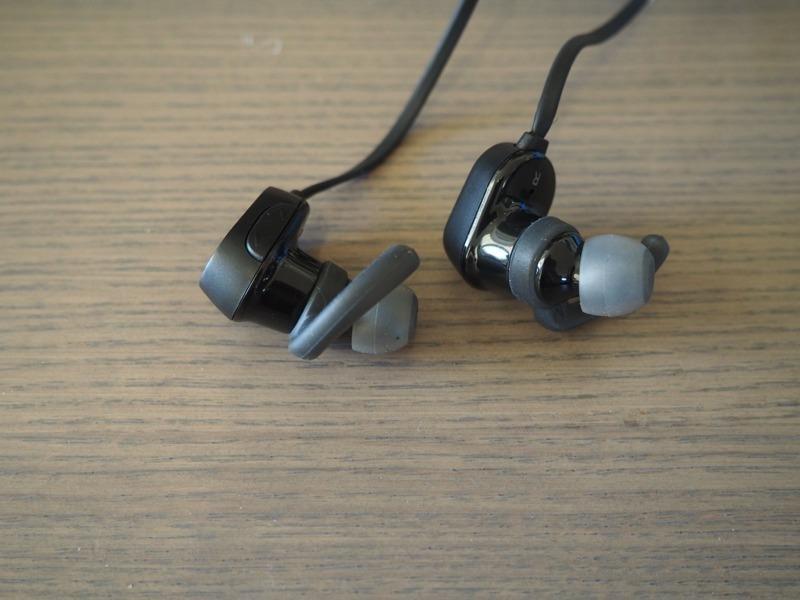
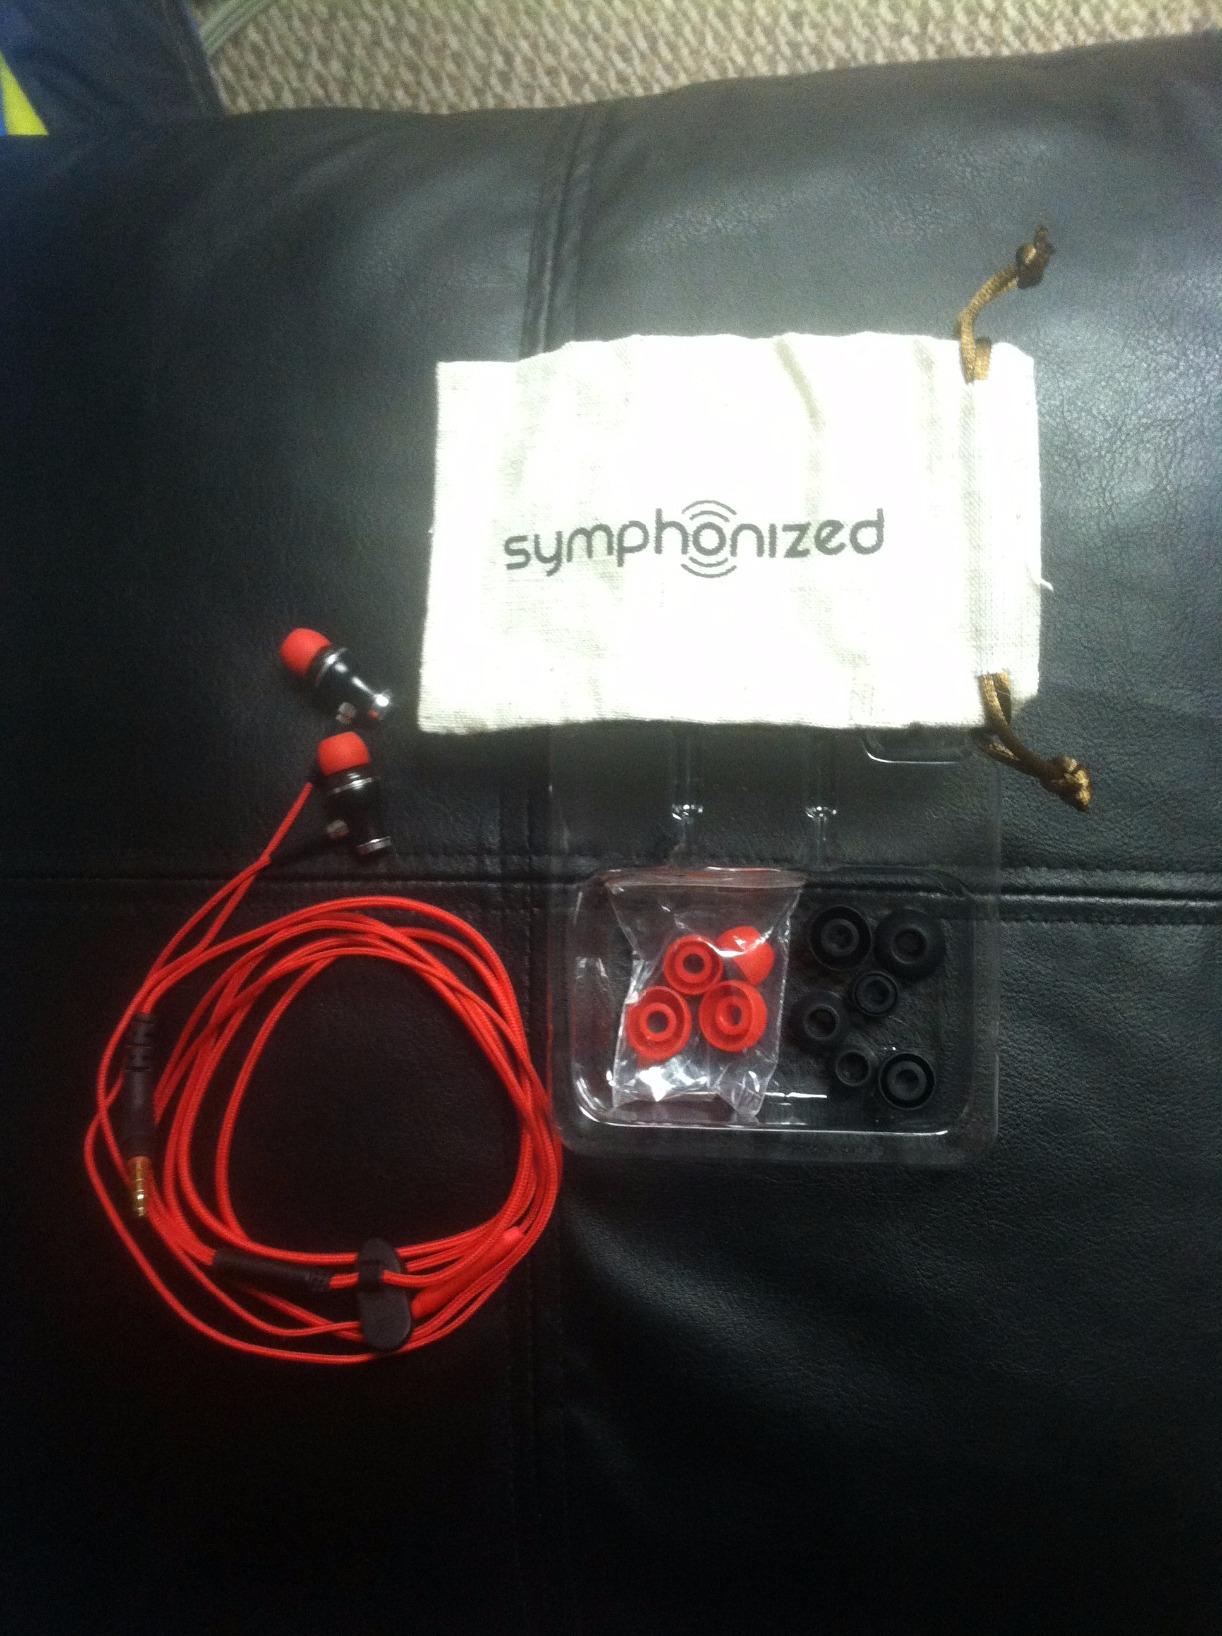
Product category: headphones
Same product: no